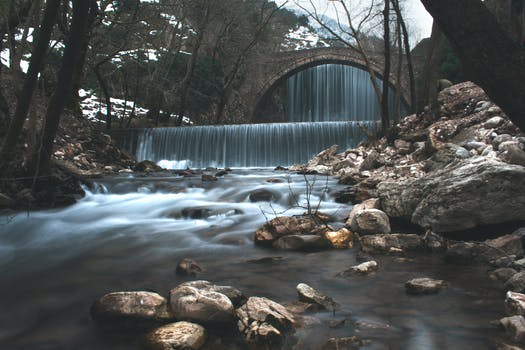
Label: No Watermark